1974 Australian Sports Car Championship

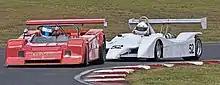
The Elfin 360 Repco (foreground) in which Henry Michell won the 1974 Australian Sports Car Championship. The car is pictured in 2008

Championship points were awarded on a 9-6-4-3-2-1 basis to the first six place-getters in each class.